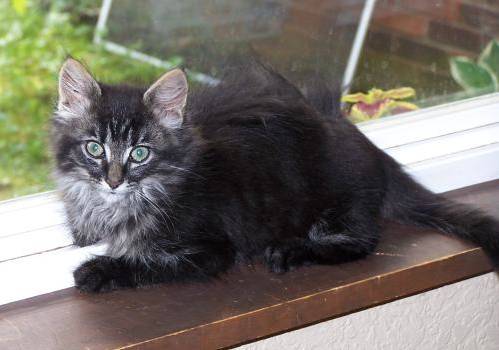
Label: cat